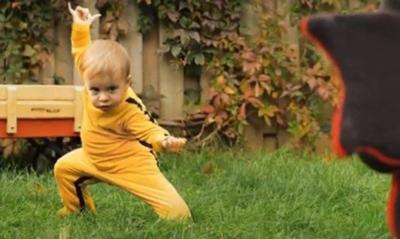
回答: 『親権ってのはな、裁判じゃねえ。己の腕っぷしで掴み取るもんだ。さあかかってこいよパパ、ママ。親権勝負だ』